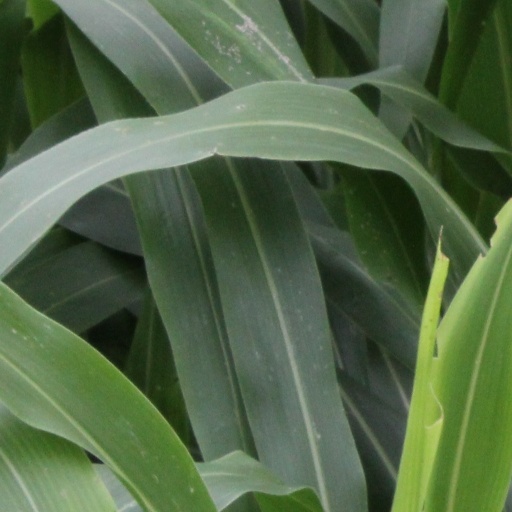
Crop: sorghum